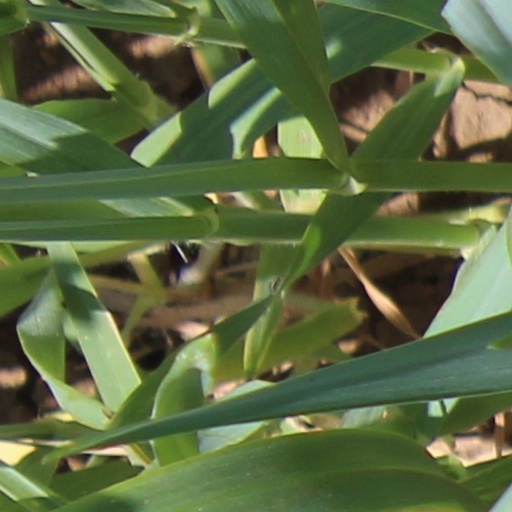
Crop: wheat